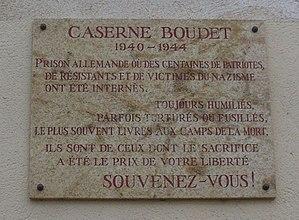
Hommage aux résistants
La gare de Bordeaux-Ségur était la première gare ferroviaire de la commune de Bordeaux. Ouverte en 1841 à l'extrémité orientale de la ligne de Bordeaux à La Teste, concédée en 1837 à la Compagnie du chemin de fer de Bordeaux à La Teste, elle a été fermée en 1855 à la suite de la création d'un raccordement entre cette ligne et la nouvelle gare de Bordeaux-Saint-Jean.